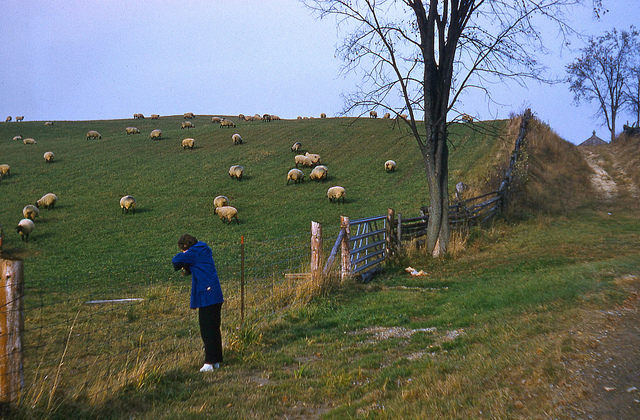
user: Given an image and a question. Answer the question in a short answer. Question: What type of fabric is made from the fur of the animals? Short Answer:
assistant: wool